Casey Ruggles

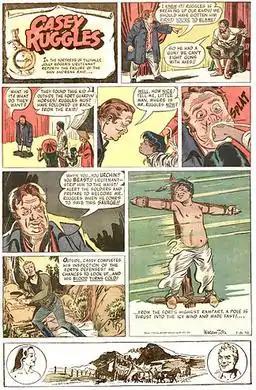
Warren Tufts' "Casey Ruggles" (February 26, 1950)

Casey Ruggles is a Western comic strip written and drawn by Warren Tufts that ran from May 22, 1949, to October 30, 1955.